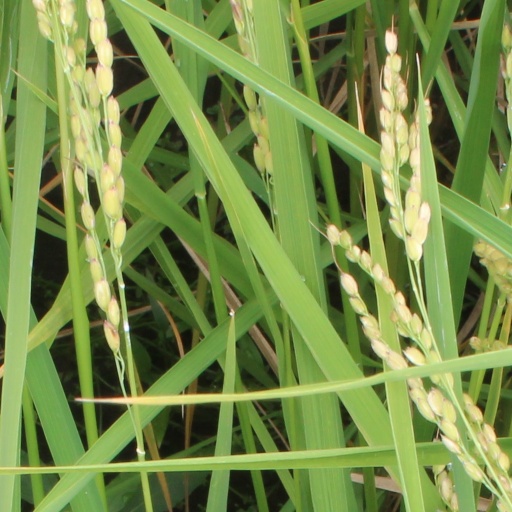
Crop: rice